USS Boxer (CV-21)

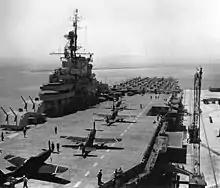
"Boxer" loads USAF F-51 Mustangs at Alameda for the Korean theater, in July 1950.

"Boxer" was commissioned on 16 April 1945 under the command of Captain D. F. Smith. She subsequently began sea trials and a shakedown cruise. Before these were complete, the Empire of Japan surrendered on V-J Day, marking the end of World War II before "Boxer" could participate. She joined the Pacific Fleet at San Diego in August 1945 and the next month she steamed for Guam, becoming the flagship of Task Force 77, a position she held until 23 August 1946. During this tour, she visited Japan, Okinawa, the Philippines, and China.